Arizona State University

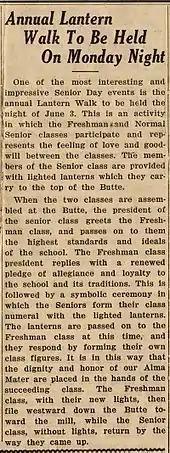
Old newspaper clipping describing the Lantern Walk tradition at ASU, May 30, 1929

, ASU was the top institution of higher education in the United States for solar generating capacity. Today, the university generates over 24 megawatts (MW) of electricity from on-campus solar arrays. This is an increase over the June 2012 total of 15.3 MW. ASU has 88 solar photovoltaic (PV) installations containing 81,424 solar panels across four campuses and the ASU Research Park. An additional 29 MWdc solar installation was dedicated at Red Rock, Pinal County, Arizona, in January 2017, bringing the university's solar generating capacity to 50 MWdc.